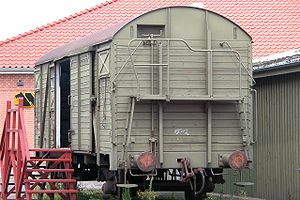
Ærøbanen
Den gamle godsvogn
Ærøbanen var en jernbane eller nok mere korrekt en havnebane på Ærø, der strakte sig fra færgelejet i Ærøskøbing til gartneriet Paradishaven i Ærøskøbing, som lå i nærheden af færgelejet.